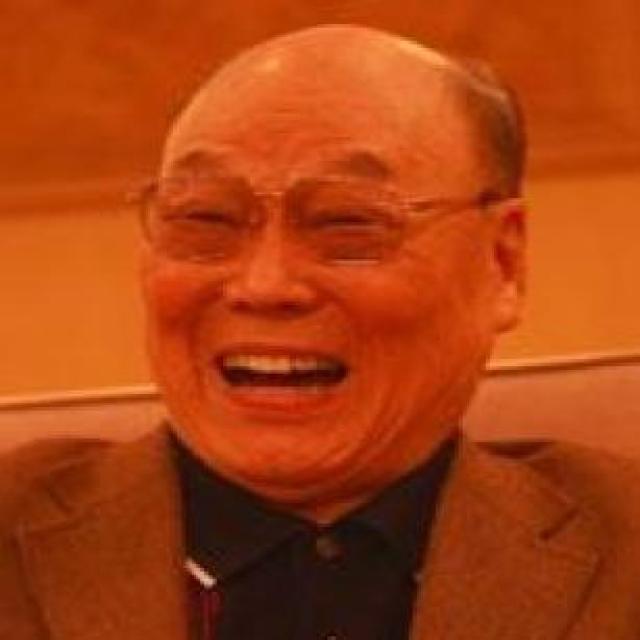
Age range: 65+